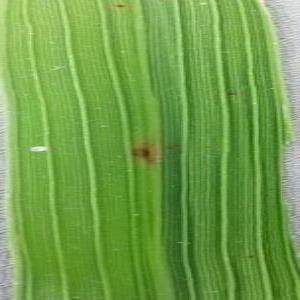
Disease: Brownspot